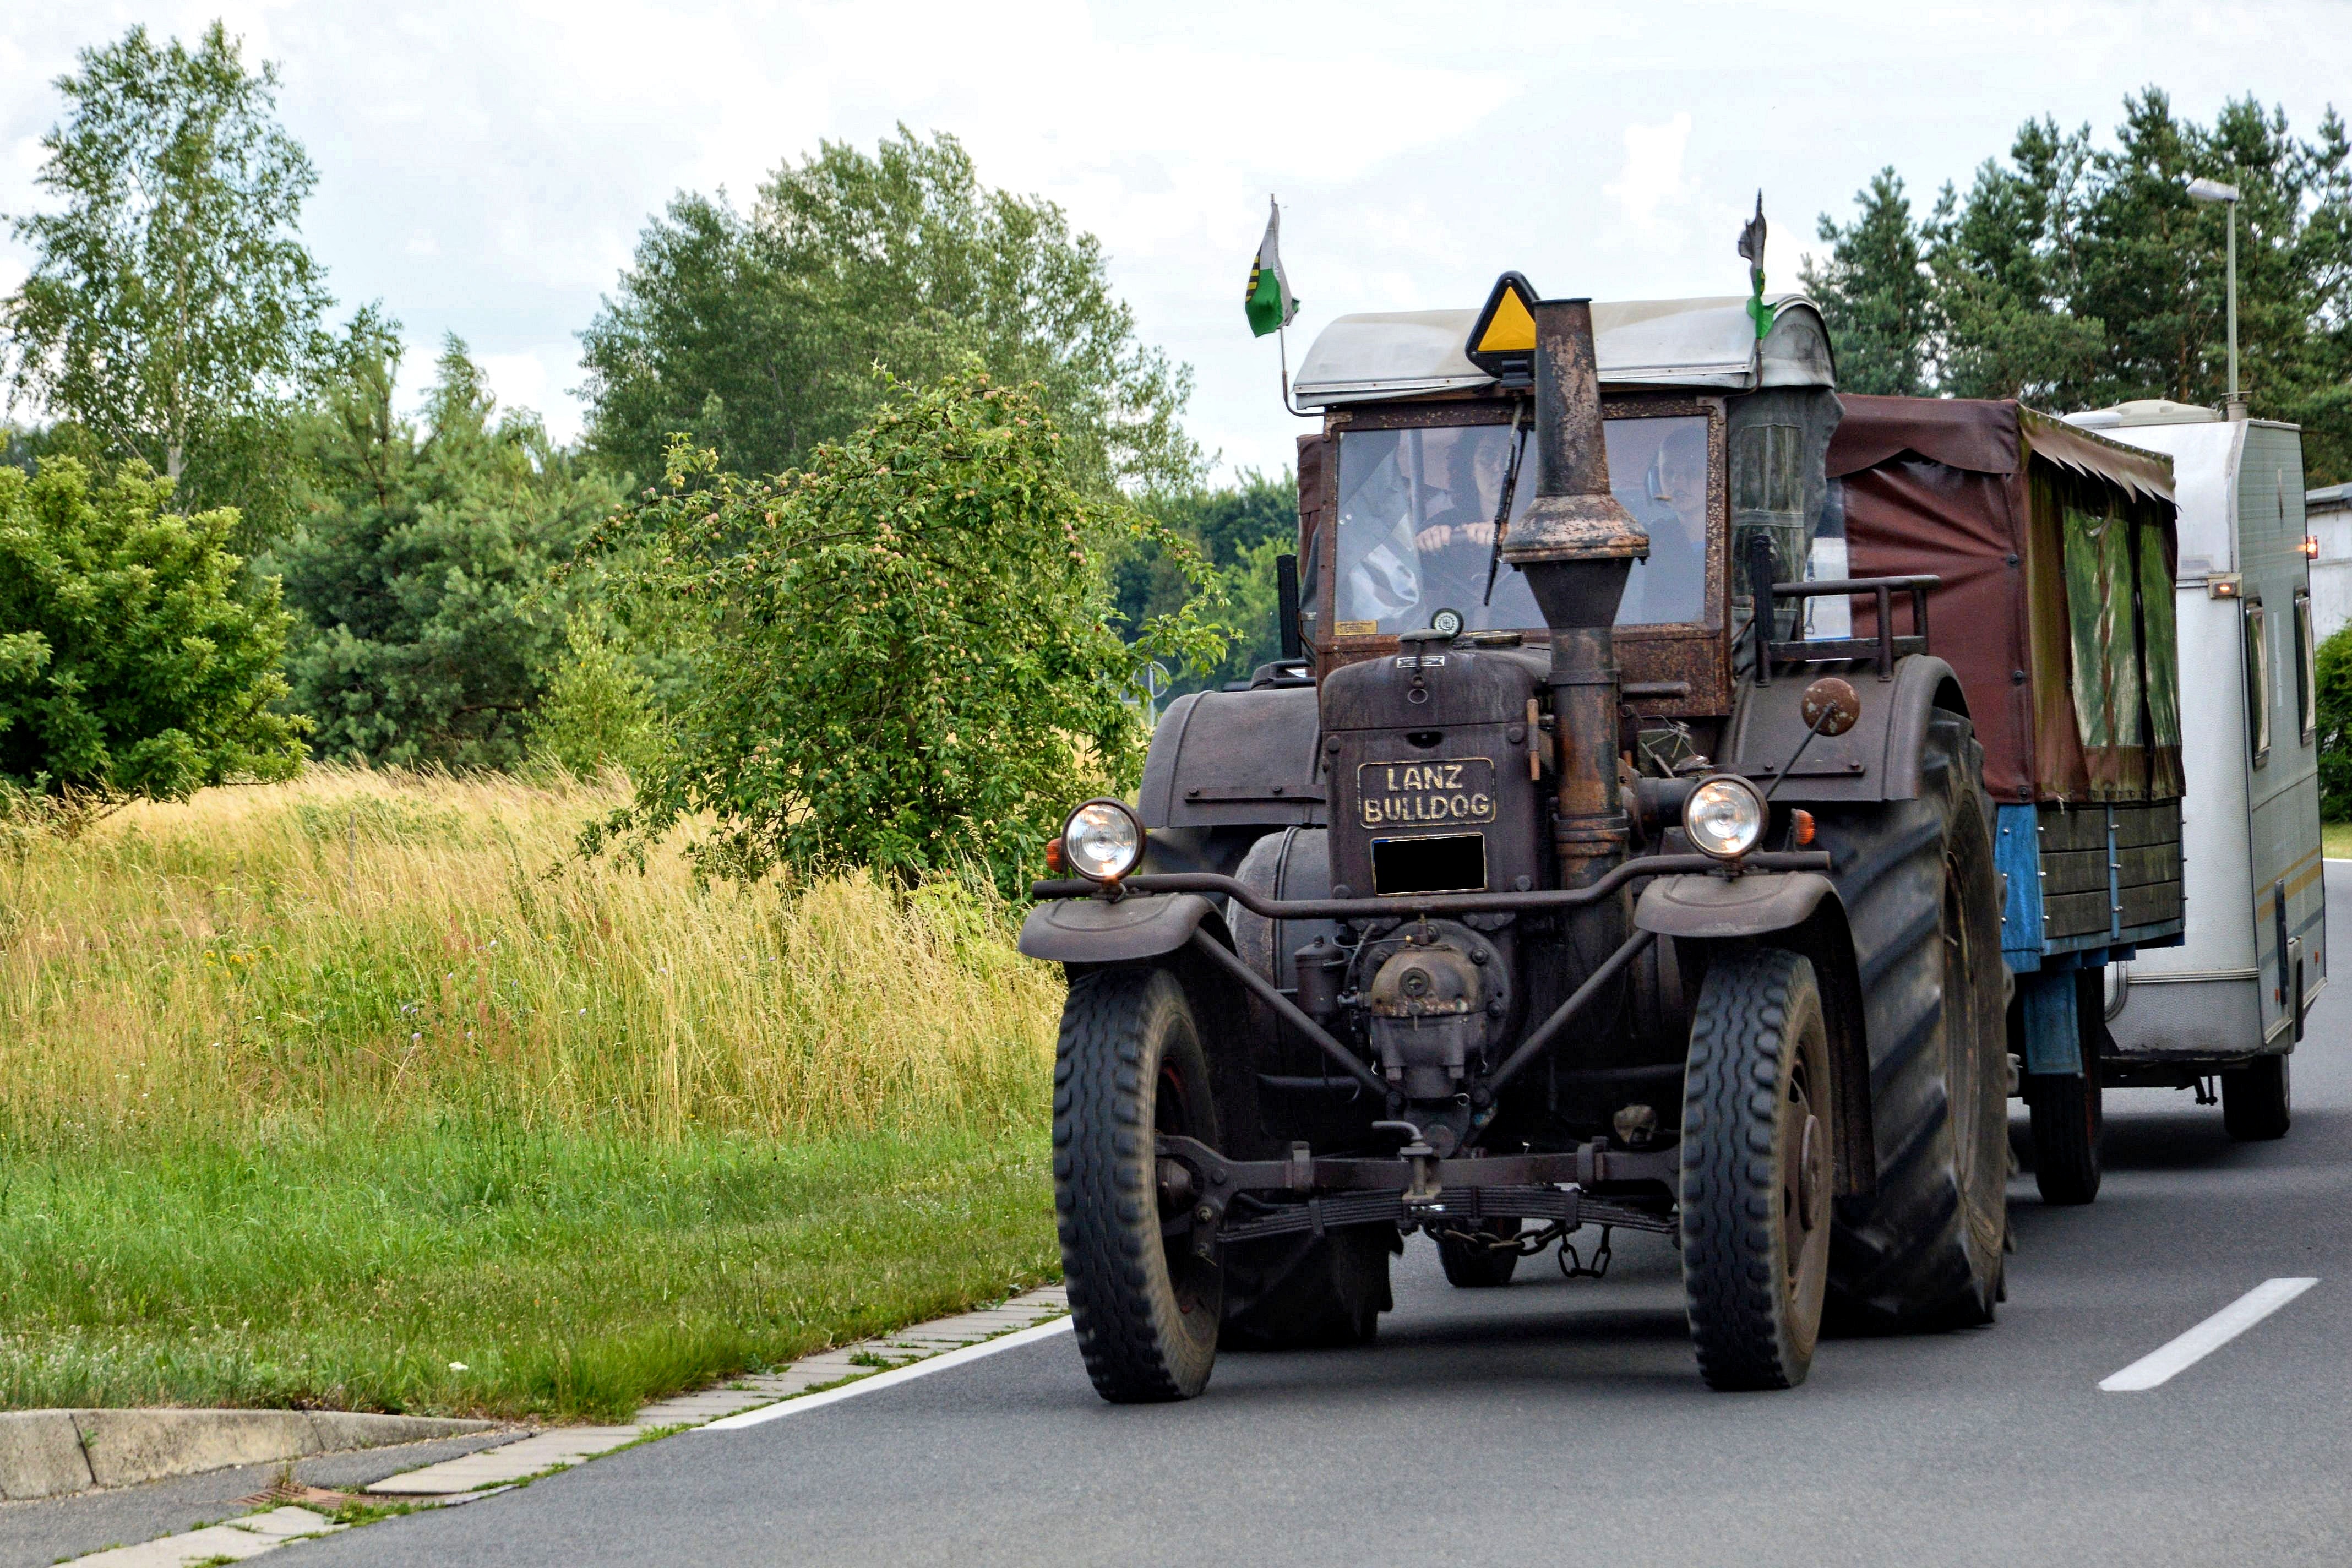
car, tractor, asphalt, transport, vehicle, agriculture, bulldog, oldtimer, tractors, historically, agricultural machinery, lanz bulldog, land vehicle